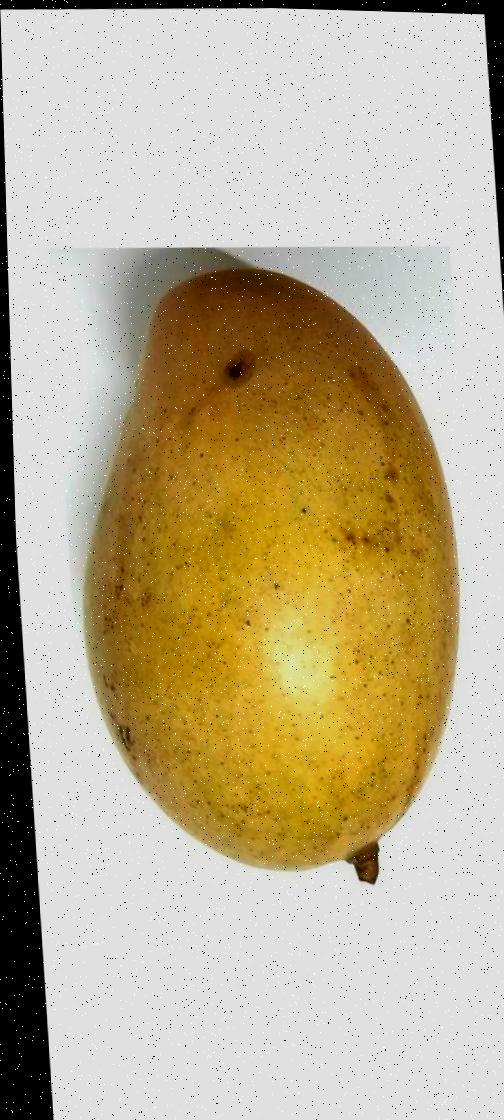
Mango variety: Shada